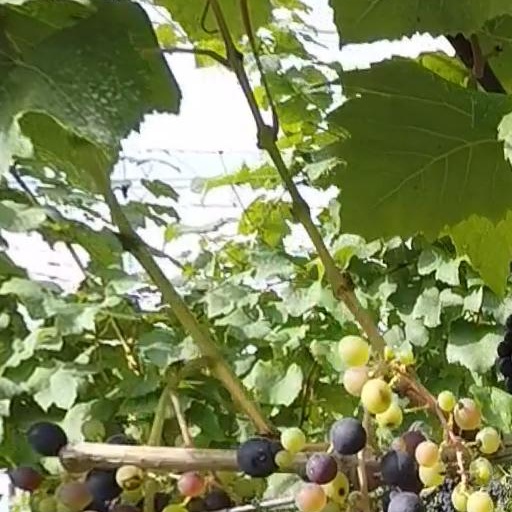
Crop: grape